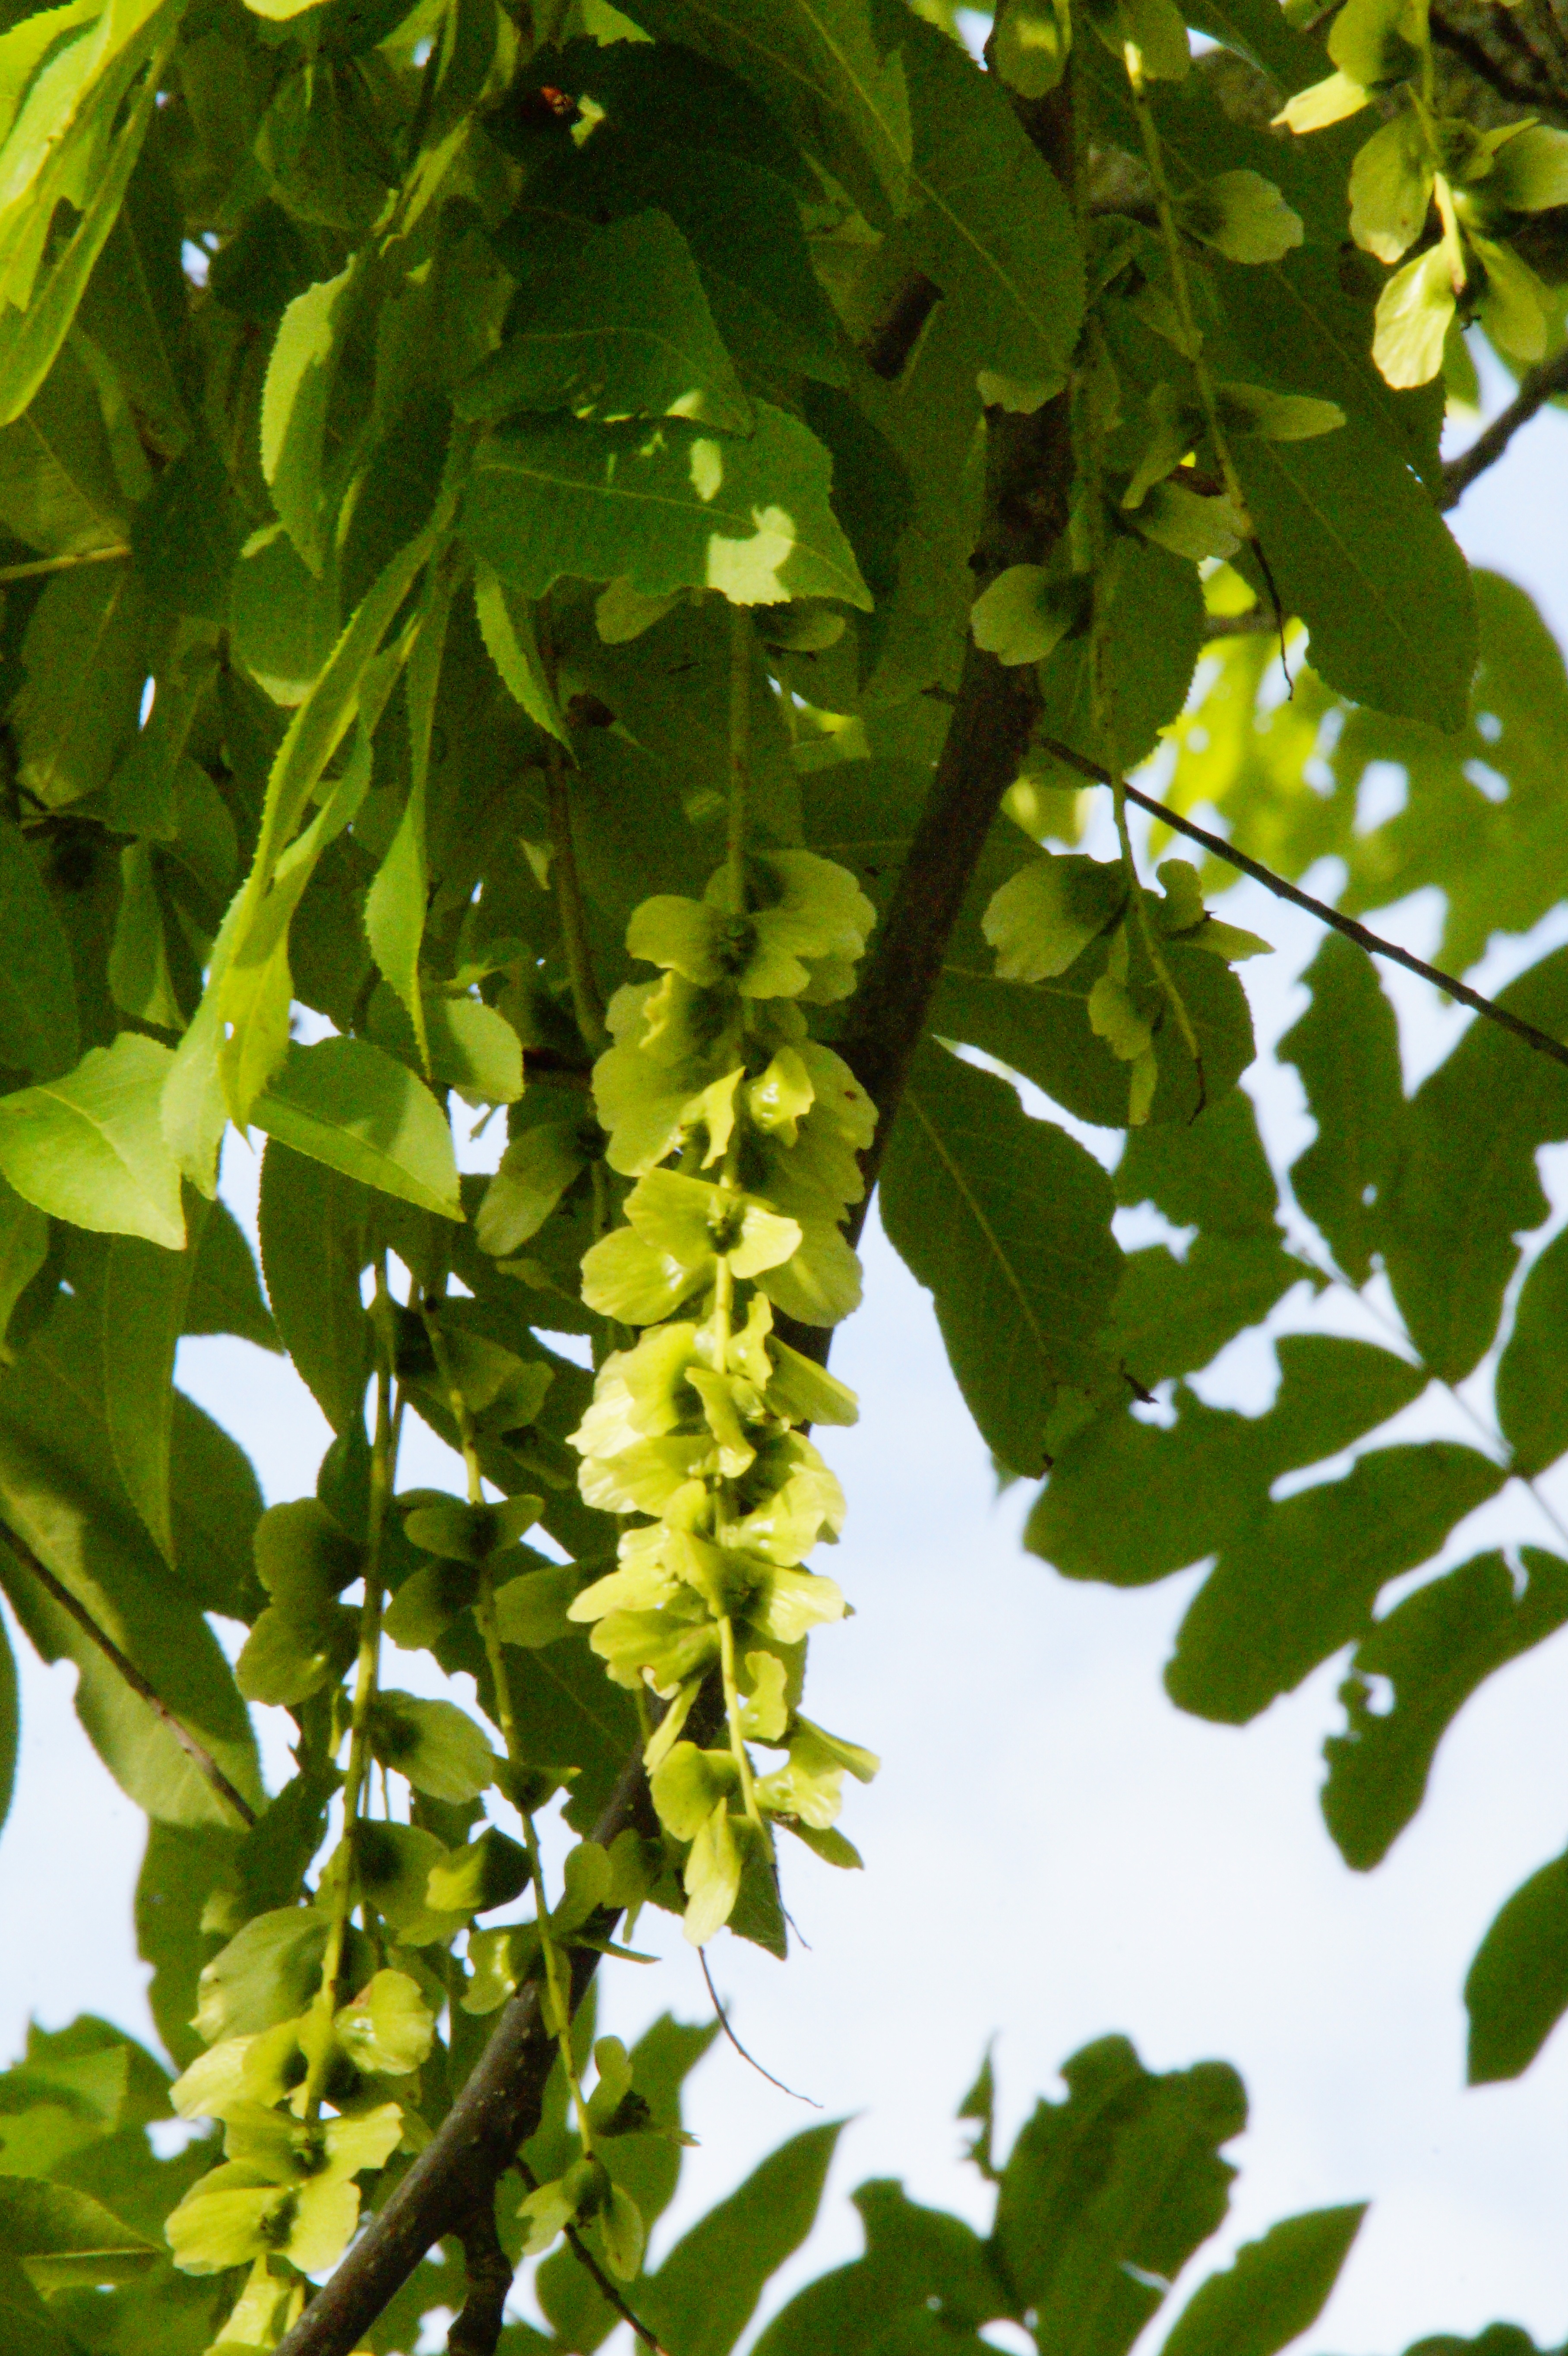
tree, branch, plant, fruit, leaf, flower, food, green, produce, evergreen, botany, flora, deciduous tree, pods, shrub, deciduous, flowering plant, maidenhair tree, wing nut, walnut crop, woody plant, land plant, fluegelfruechte